32aam Adhyayam 23aam Vaakyam

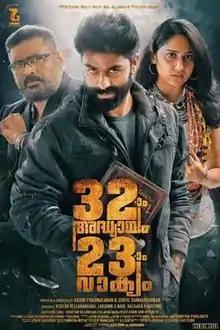
Film poster

32aam Adhyayam 23aam Vaakyam (English: 32nd Chapter 23rd Verse) is a 2015 Indian Malayalam mystery-thriller film, starring Govind Padmasoorya, Miya, and Lal. It was co-written and co-directed by Arjun Prabhakaran and Gokul Ramakrishnan and was released on 19 June 2015.